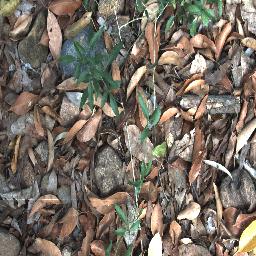
Label: negative